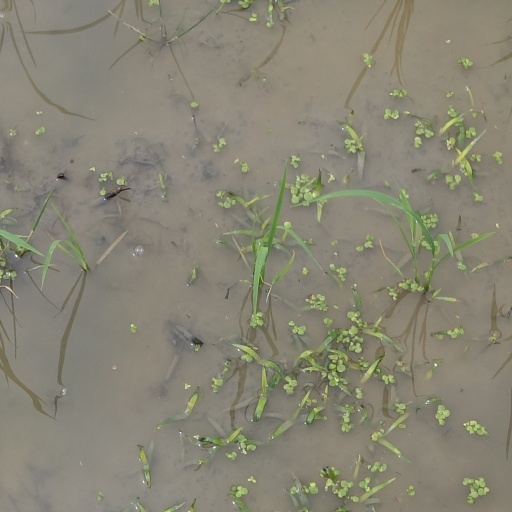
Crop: rice